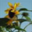
Label: sunflower